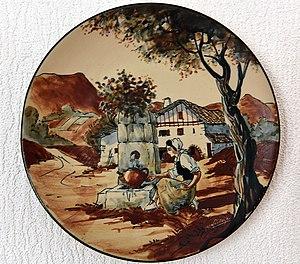
production de la poterie de Ciboure
Ciboure est une ville de Nouvelle Aquitaine située dans les Pyrénées Atlantiques. Une poterie y a été active de 1919 à 1995.